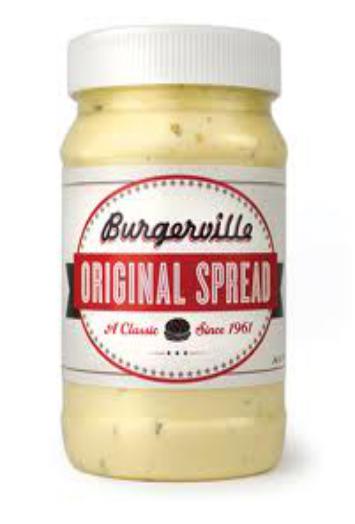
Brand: Burgerville
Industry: Food